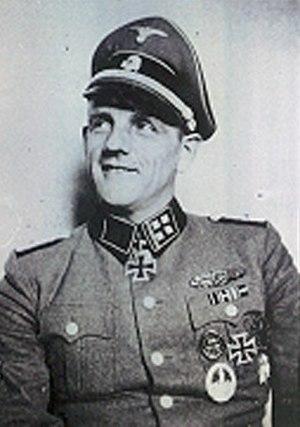
Friedrich Suhr est un avocat allemand et SS-Obersturmbannführer au sein du NSDAP.